Jiraiya

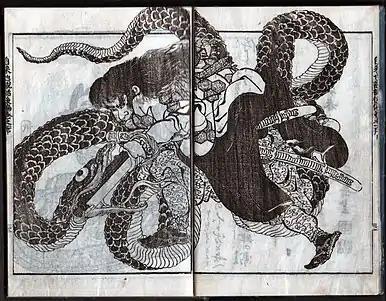
The image above is of Jiraiya wrestling with Yashagorō

During this time when Jiraiya was helping the poor and needy, a young maiden named Tsunade also lived in the same province of Kiushiu. She was a model daughter and was always obedient and kind. One day during her trip into the mountains for firewood she met a very old man who approached her and told her he had lived in the mountains for hundreds of years and that his body was really that of a snail. He then offers to teach Tsunade the powers of magic he possesses. She gladly accepted and began training daily with the old man. Once she had mastered the magic, she was advised to use her powers to defend the poor and destroy wicked robbers, and to join her powers with Jiraiya in the form of marriage. The old man then turns into a snail and crawls away. Tsunade then remarks that she and Jiraiya with the combination of slug magic and frog magic would be able to destroy a robber named Orochimaru, who was the son of a serpent. Tsunade and Jiraiya eventually met and were married soon after.